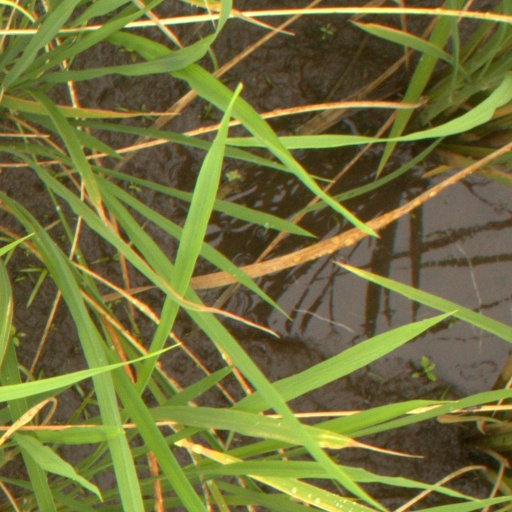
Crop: rice